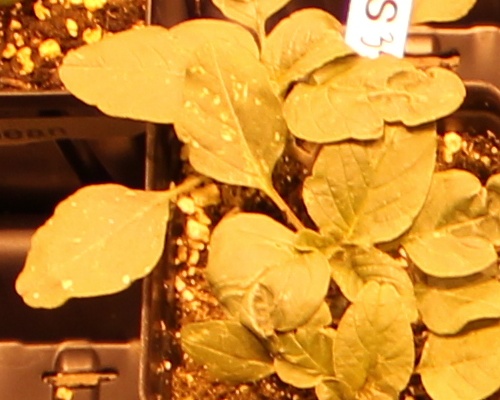
Label: Redroot Pigweed